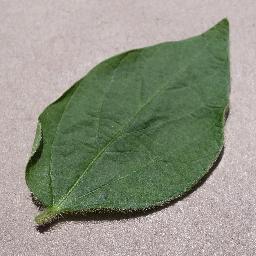
Label: Soybean___healthy